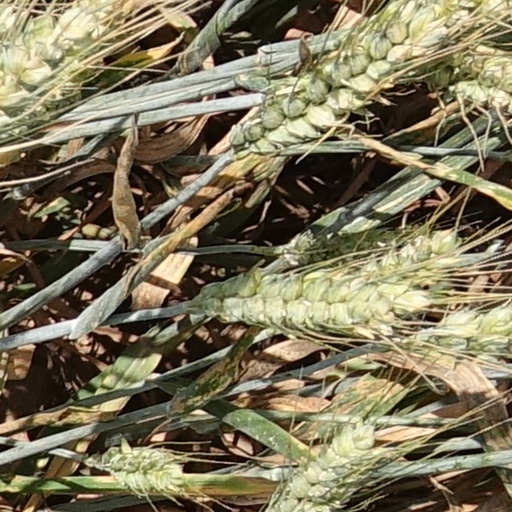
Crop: wheat